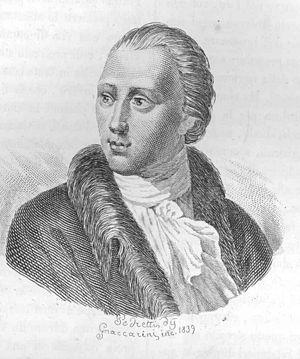
Gaetano Filangieri était un juriste et un philosophe italien du XVIIIᵉ siècle, issu d'une famille noble et ancienne : la famille Filangieri.